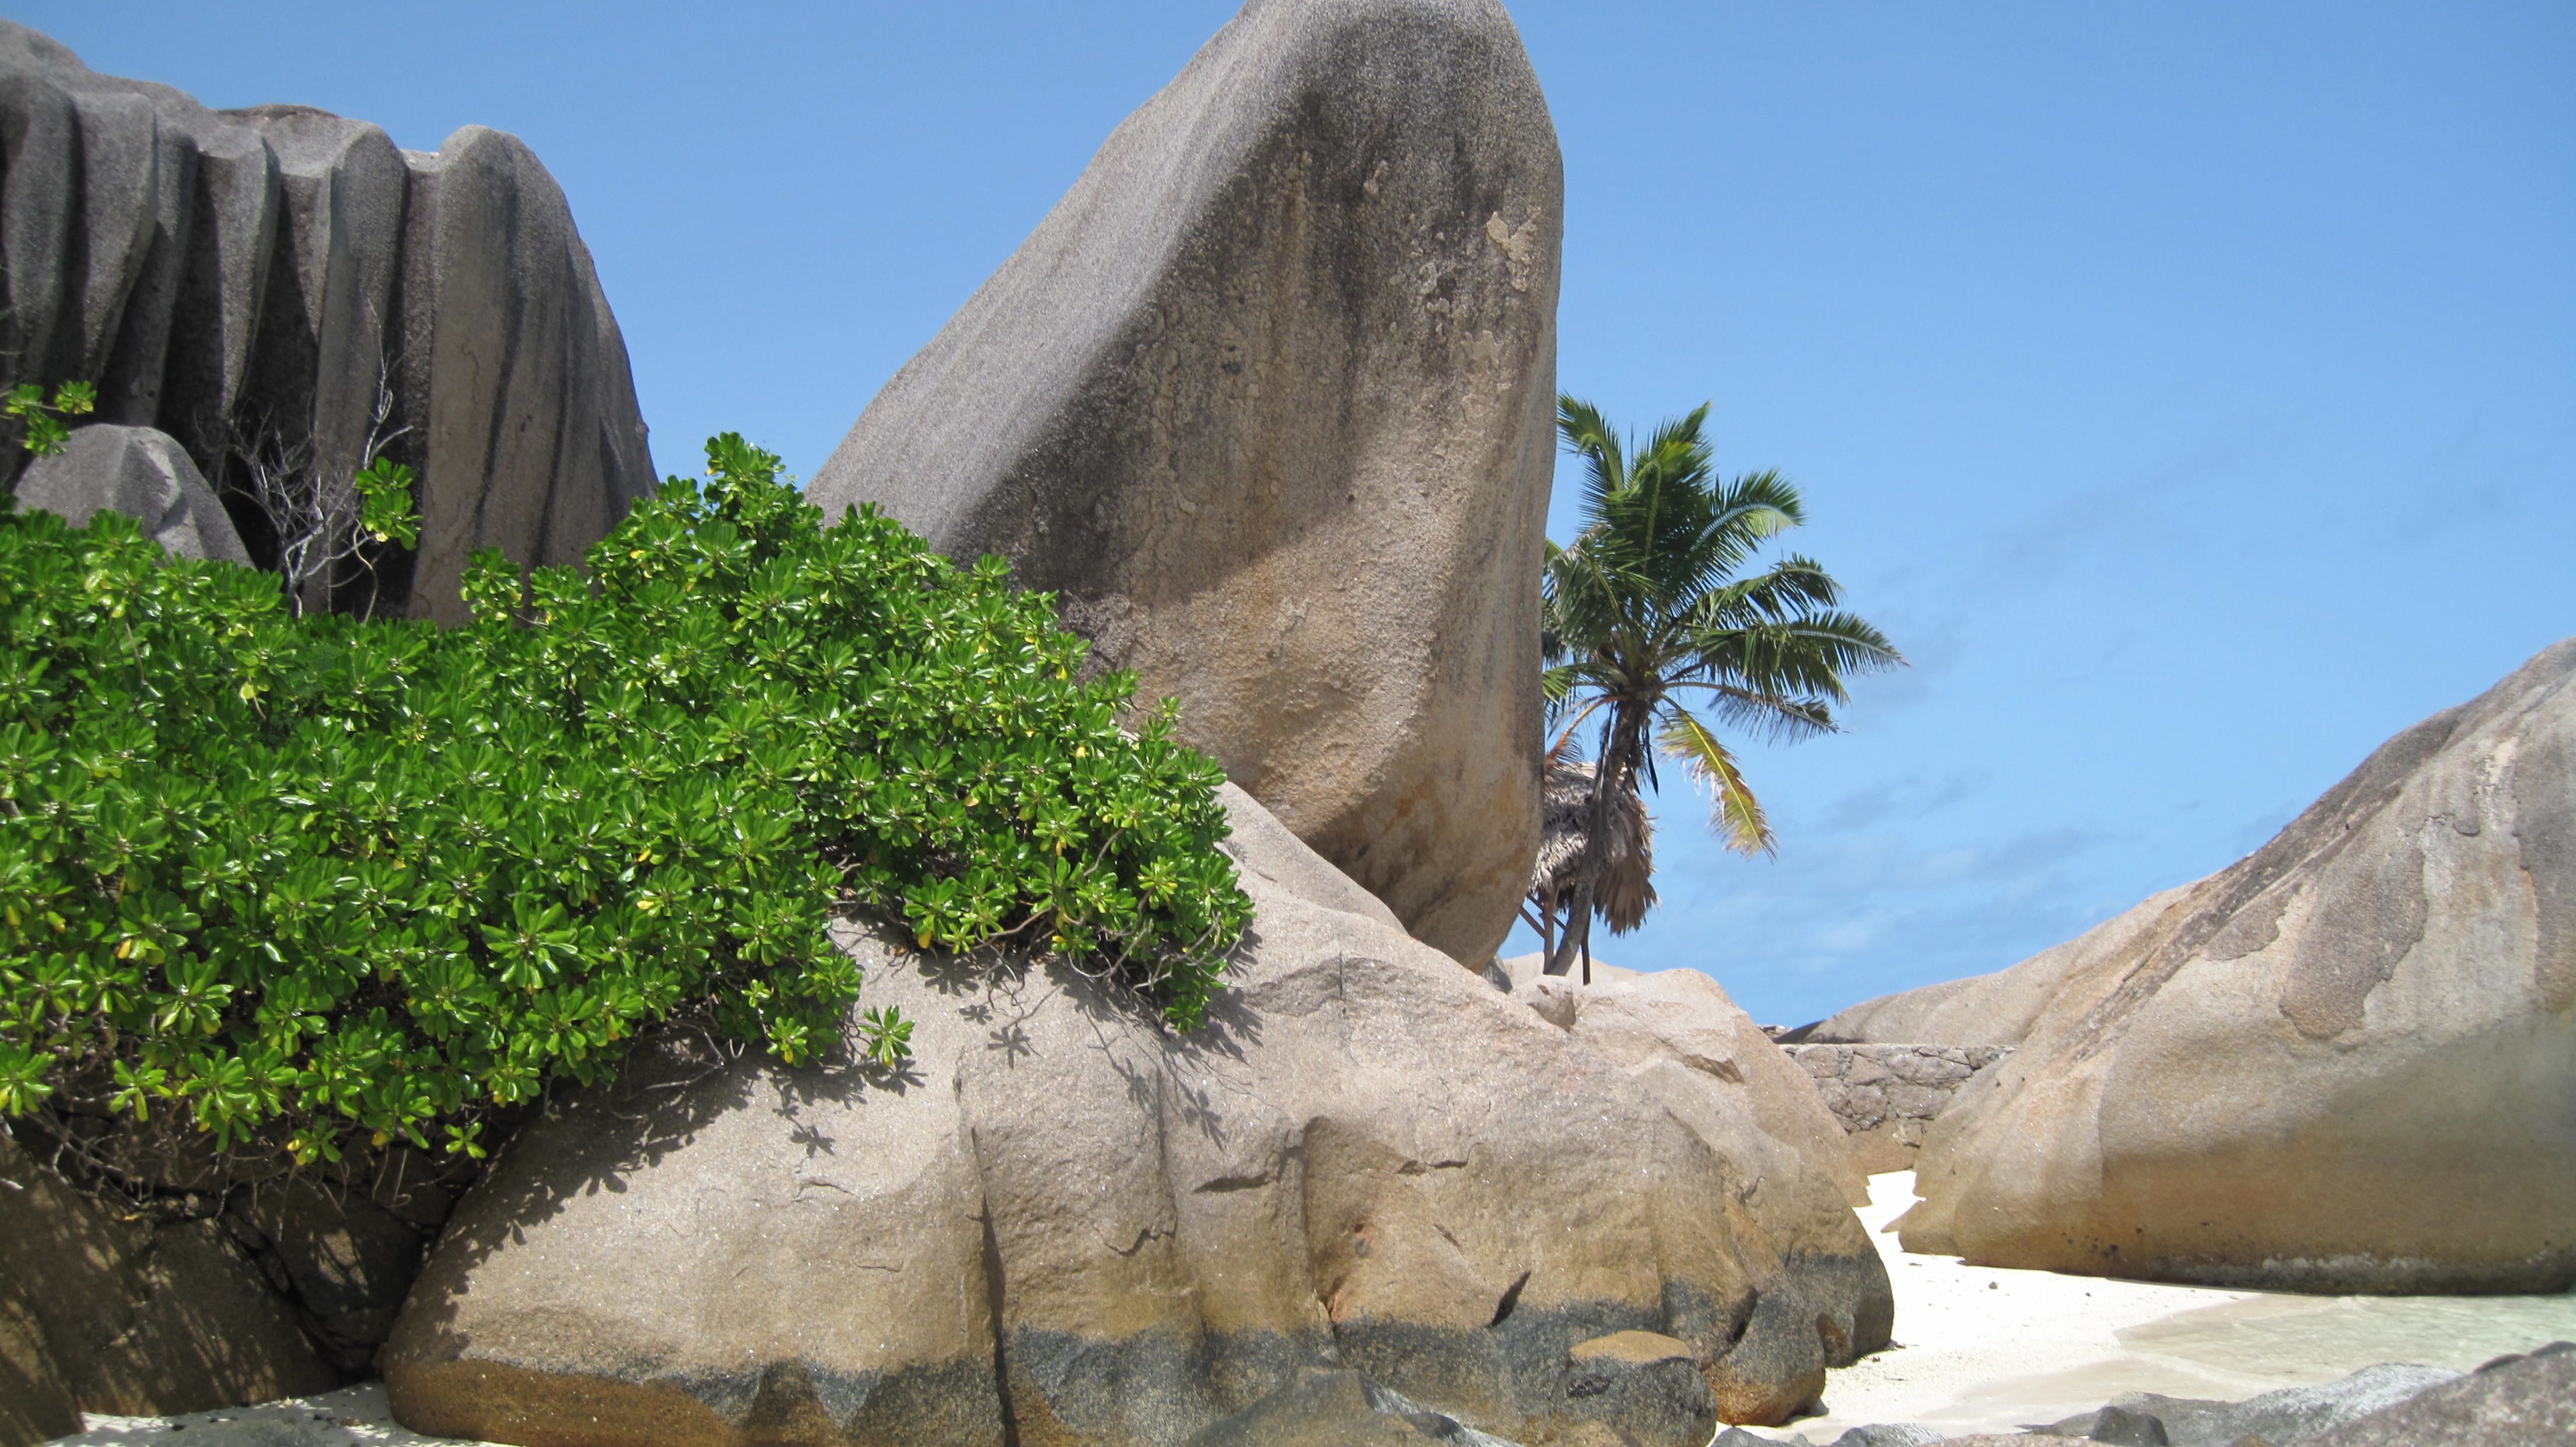
beach, rock, mountain, valley, mountain range, monument, vacation, cliff, terrain, national park, geology, badlands, boulder, palm trees, indian ocean, seychelles, granite rock